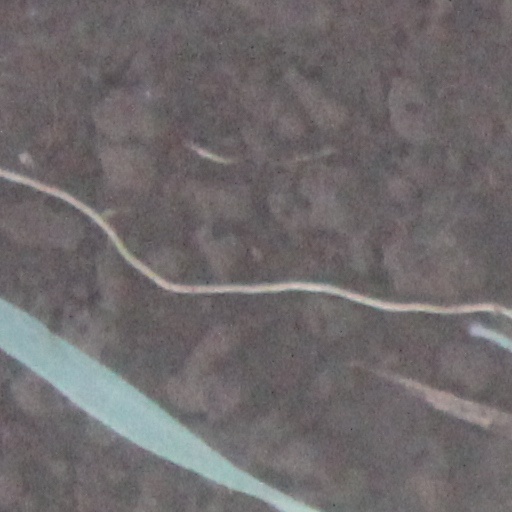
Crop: wheat